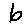
Label: 6